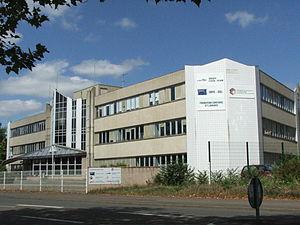
Institut de de Formation continu en langue animé par la CCI de la Sarthe, sur le campus de la Californie au Mans.
Le Mans est une commune faisant partie des grandes villes du Grand Ouest français, située dans la région des Pays de la Loire et le département de la Sarthe dont elle est la préfecture.
Le quartier Californie est situé au Sud-Est de la ville du Mans. Par apocope, les riverains le nomment « La Calif ». Le quartier a été construit en 1972 sous la direction des architectes Gaubert et Mercier. C'est presque strictement un quartier tertiaire, il a en effet été construit sous l'impulsion des Mutuelles du Mans à cause de ses problèmes de logement en centre-ville. Le groupe des « Mutuelles Générales Françaises » n'avait plus suffisamment de place dans la Tour Émeraude et a donc demandé à la municipalité la construction d'immeubles de bureaux, loin de la ville, à l'abri, tout proche de l'Huisne. Le quartier est ainsi en retrait de l'agitation urbaine, construit sur le modèle d'époque américain. C'est ainsi une « mini-ville » disposant de ses propres terrains de détente et d'activités.